Operation Prime Chance

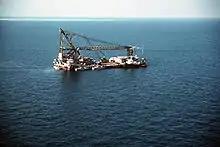
An aerial view of the leased barge Hercules with three Mark III patrol boats and the tugboat Mister John H tied up alongside in the northern Persian Gulf.

Soon afterward, operations began from the barges, dubbed Mobile Sea Bases (MSBs). They were set up as naval special warfare task units (NSWTU) run by a SEAL commander and answering to the regional naval special warfare task group. Their mission was to stop Iranian forces from mining the Persian Gulf or otherwise attacking shipping. Each mobile sea base had two detachments of Mark III patrol boats, a SEAL platoon, an EOD detachment, 3d Low Altitude Air Defense Battalion to provide FIM-92 Stinger Air defense supplementing barge security, army MH-6 and AH-6 Little Bird helicopter gunships and Black Hawk rescue birds, and air force combat controllers.